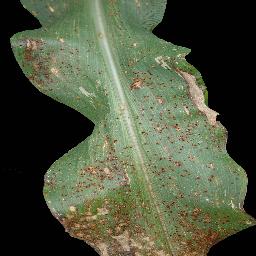
Label: Corn___Common_rust